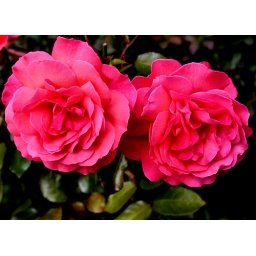
two pink roses in my grandparents garden